Gradlon

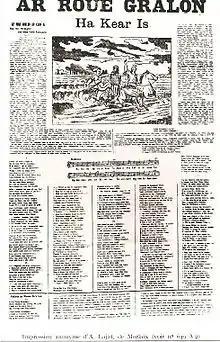
Lyrics and sheet music for the Breton "gwerz" "Ar Roue Gralon ha Kear Is" ("King Gradlon and the City of Ys", 1850)

Some scholars have connected Gradlon to the Breton lai of "Graelent", as far back as Kerdanet's edition of Albert Le Grand's "Vies des Saints." The knight Graelent, reduced to poverty after angering the queen, meets a beautiful woman at a fountain and takes her as his mistress. She restores his wealth. However, he breaks his promise to her and tells others of her existence. When she leaves, he pursues her and nearly drowns trying to follow her across a river. She relents and takes him with her to her world, leaving his horse waiting on the bank. The couple is never seen again.